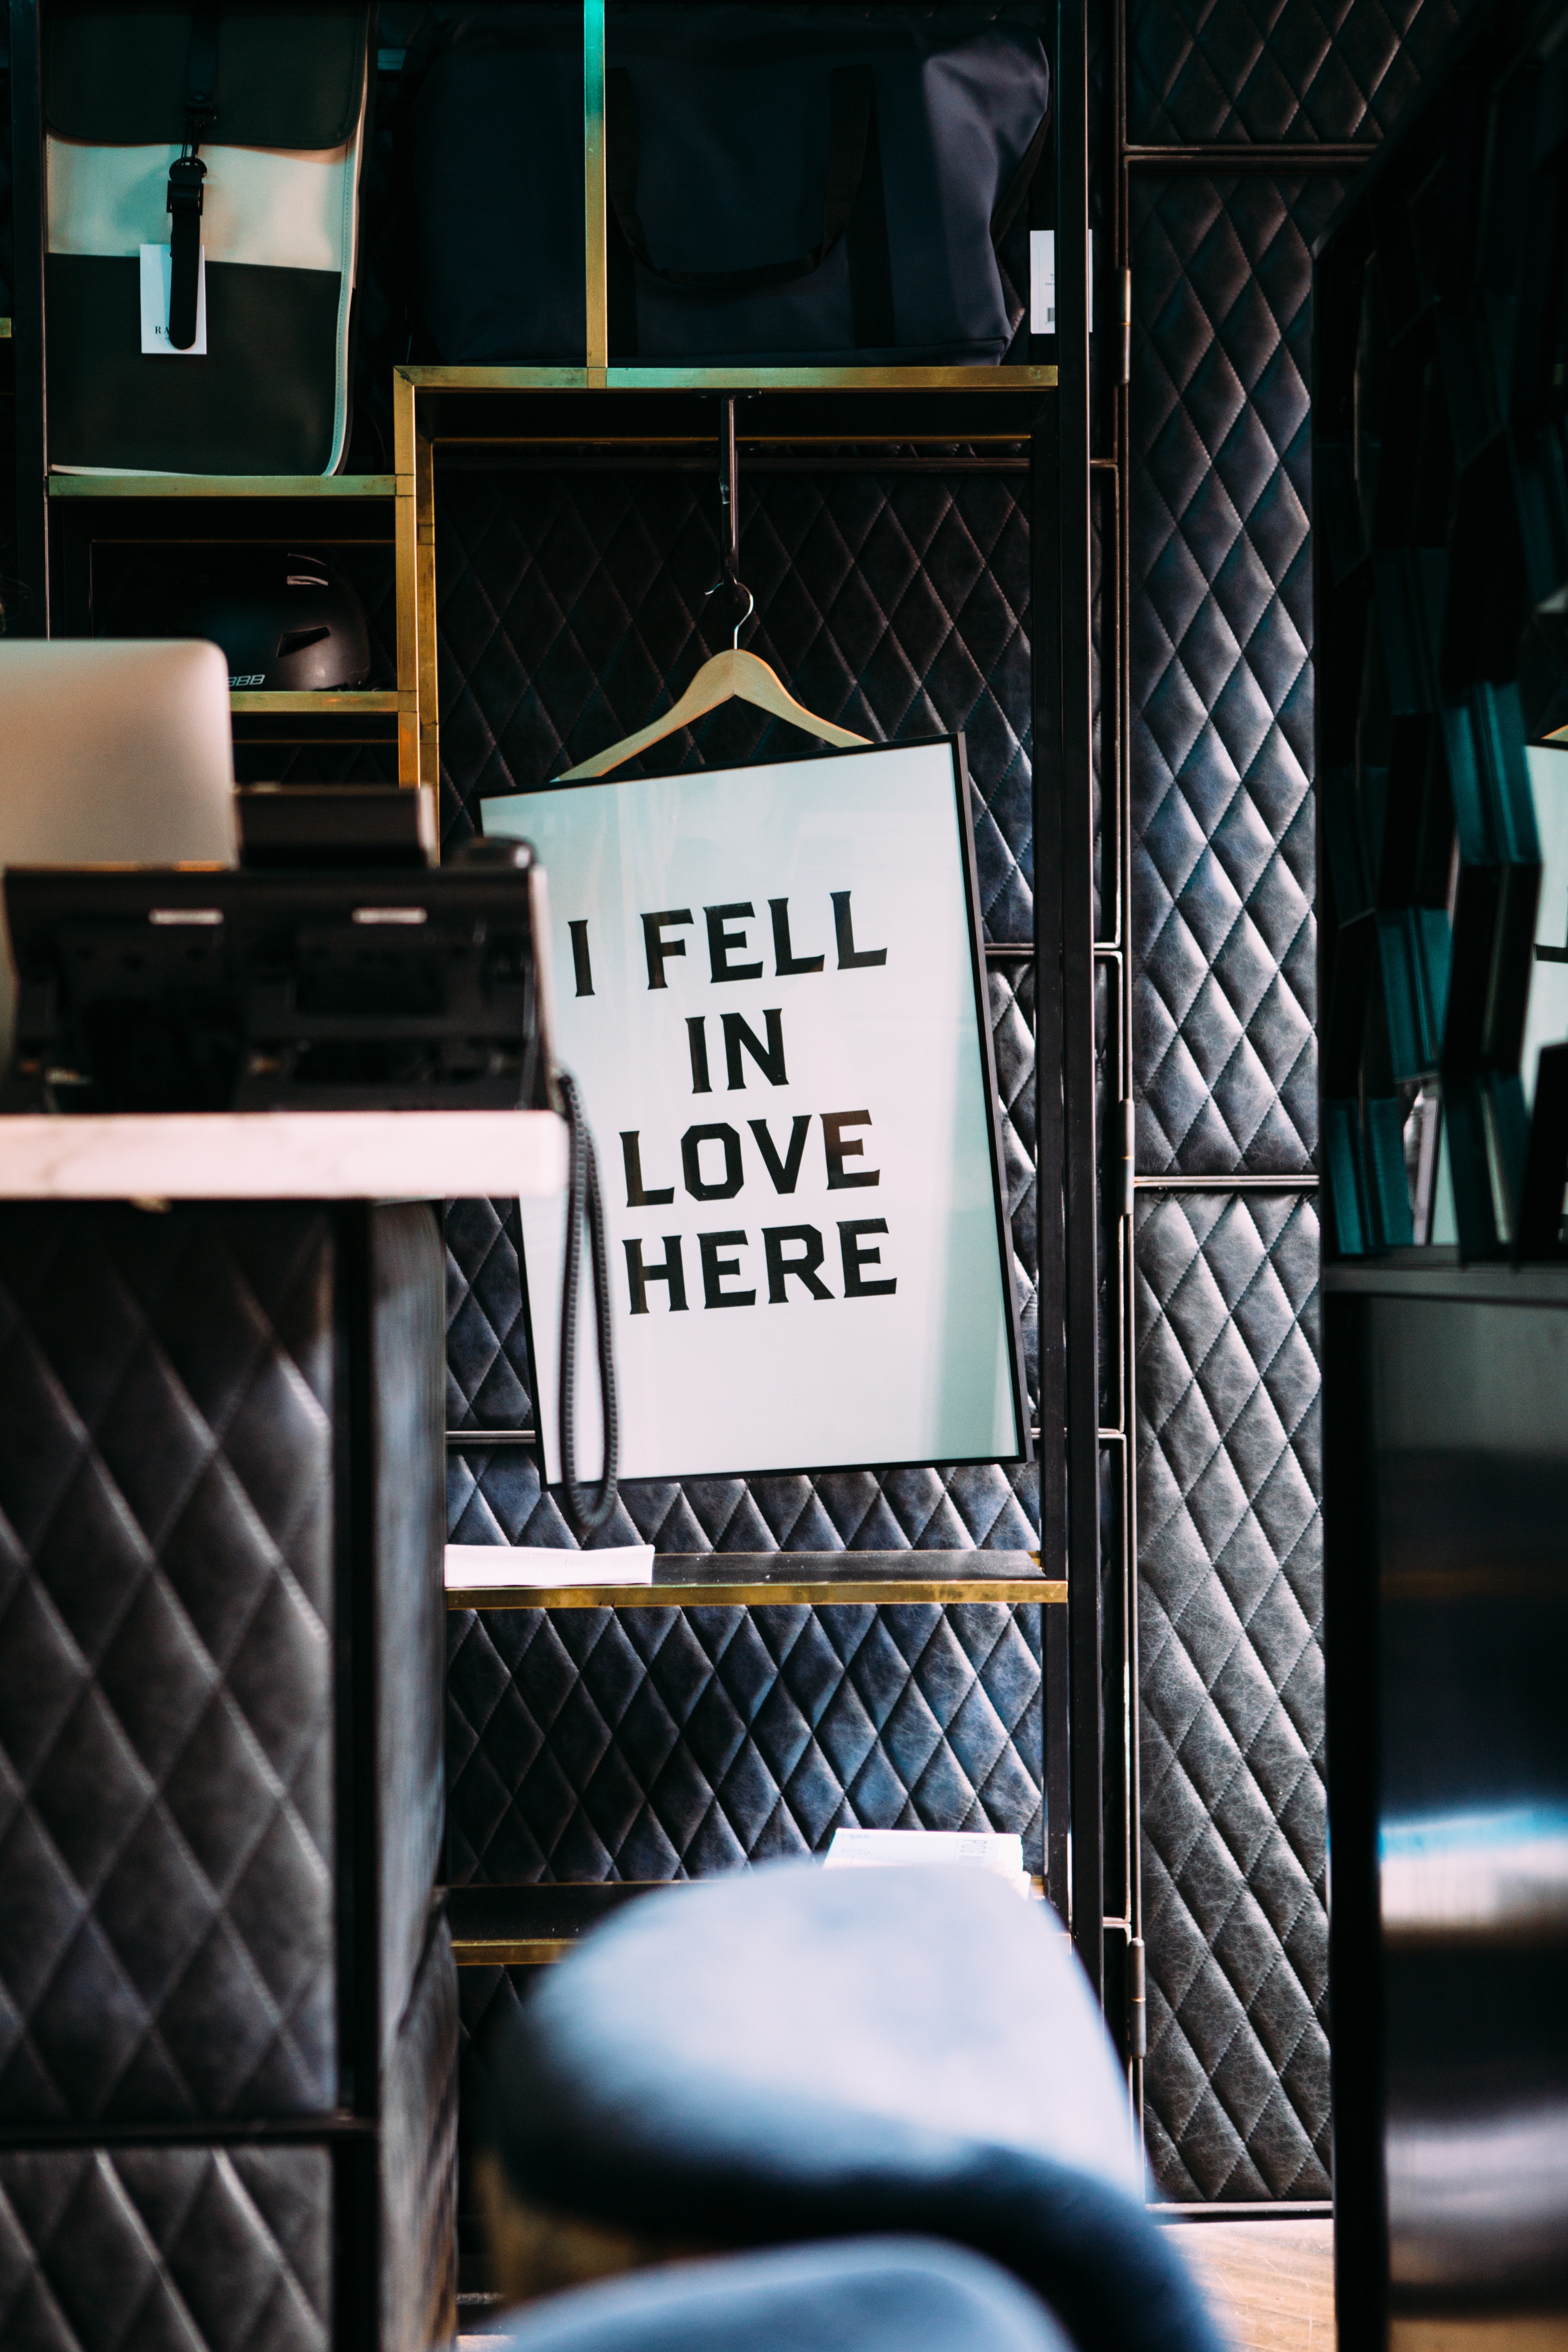
interior, sign, love, color, black, room, interior design, brand, design